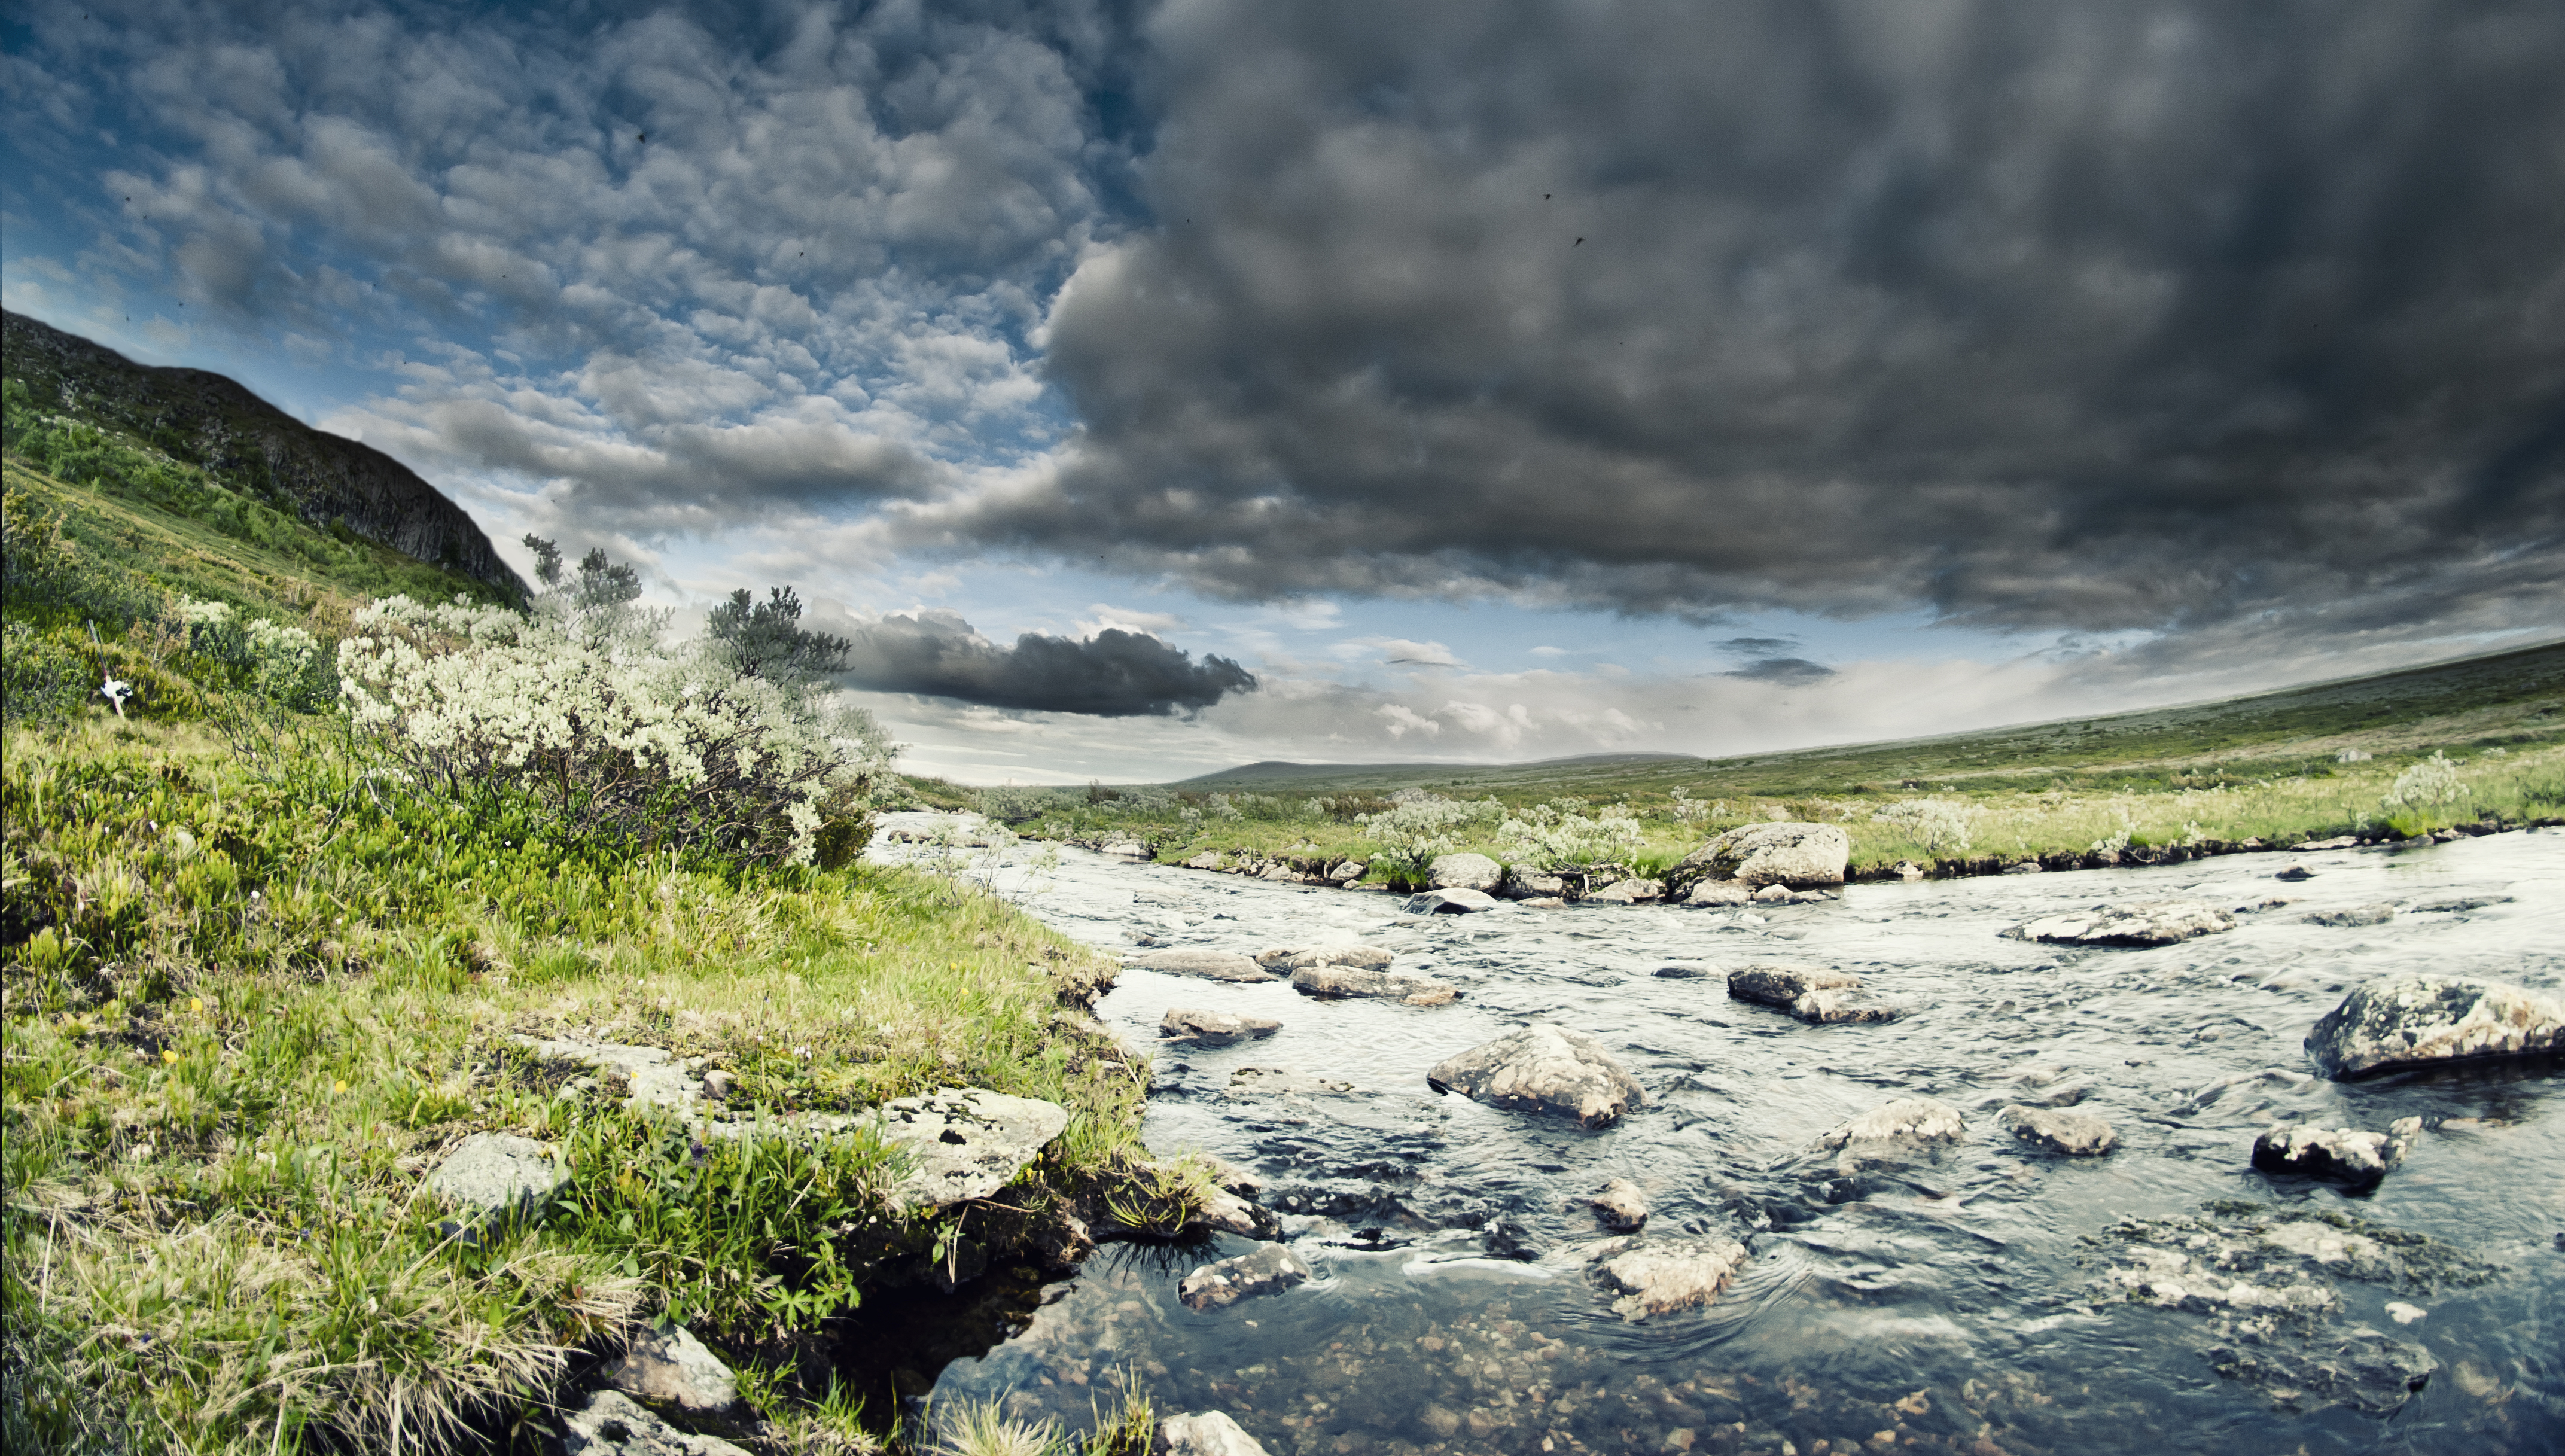
landscape, sea, coast, water, nature, rock, ocean, wilderness, mountain, cloud, sky, cloudy, shore, wave, lake, river, valley, mountain range, cliff, dslr, fishing, bay, nikon, terrain, body of water, north, clouds, geology, mountains, sweden, plateau, photoshop, berg, day, fell, loch, scandinavia, trout, filters, d5000, sami, skanderna, landform, fj ll, j mtland, h rjedalen, scandics, svansj n, geographical feature, mountainous landforms